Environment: real
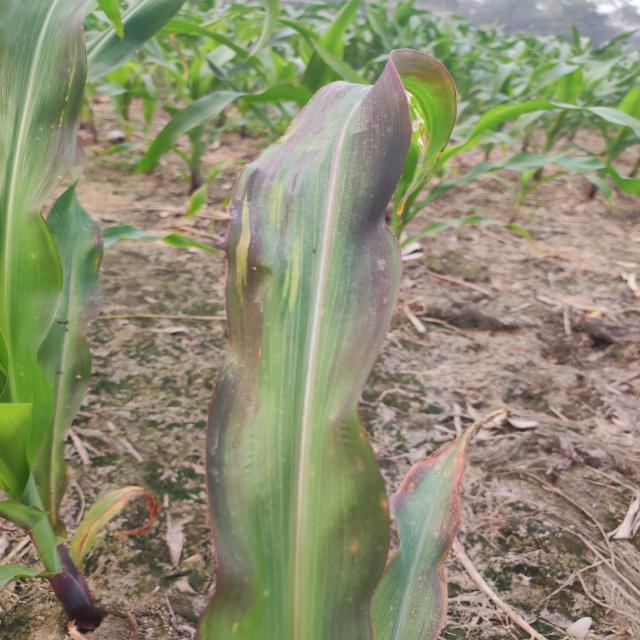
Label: phosphorus_deficiency